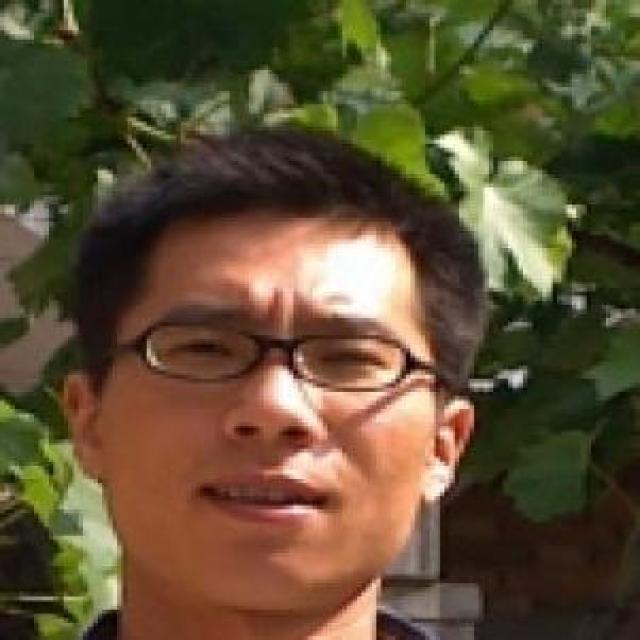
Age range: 21-44